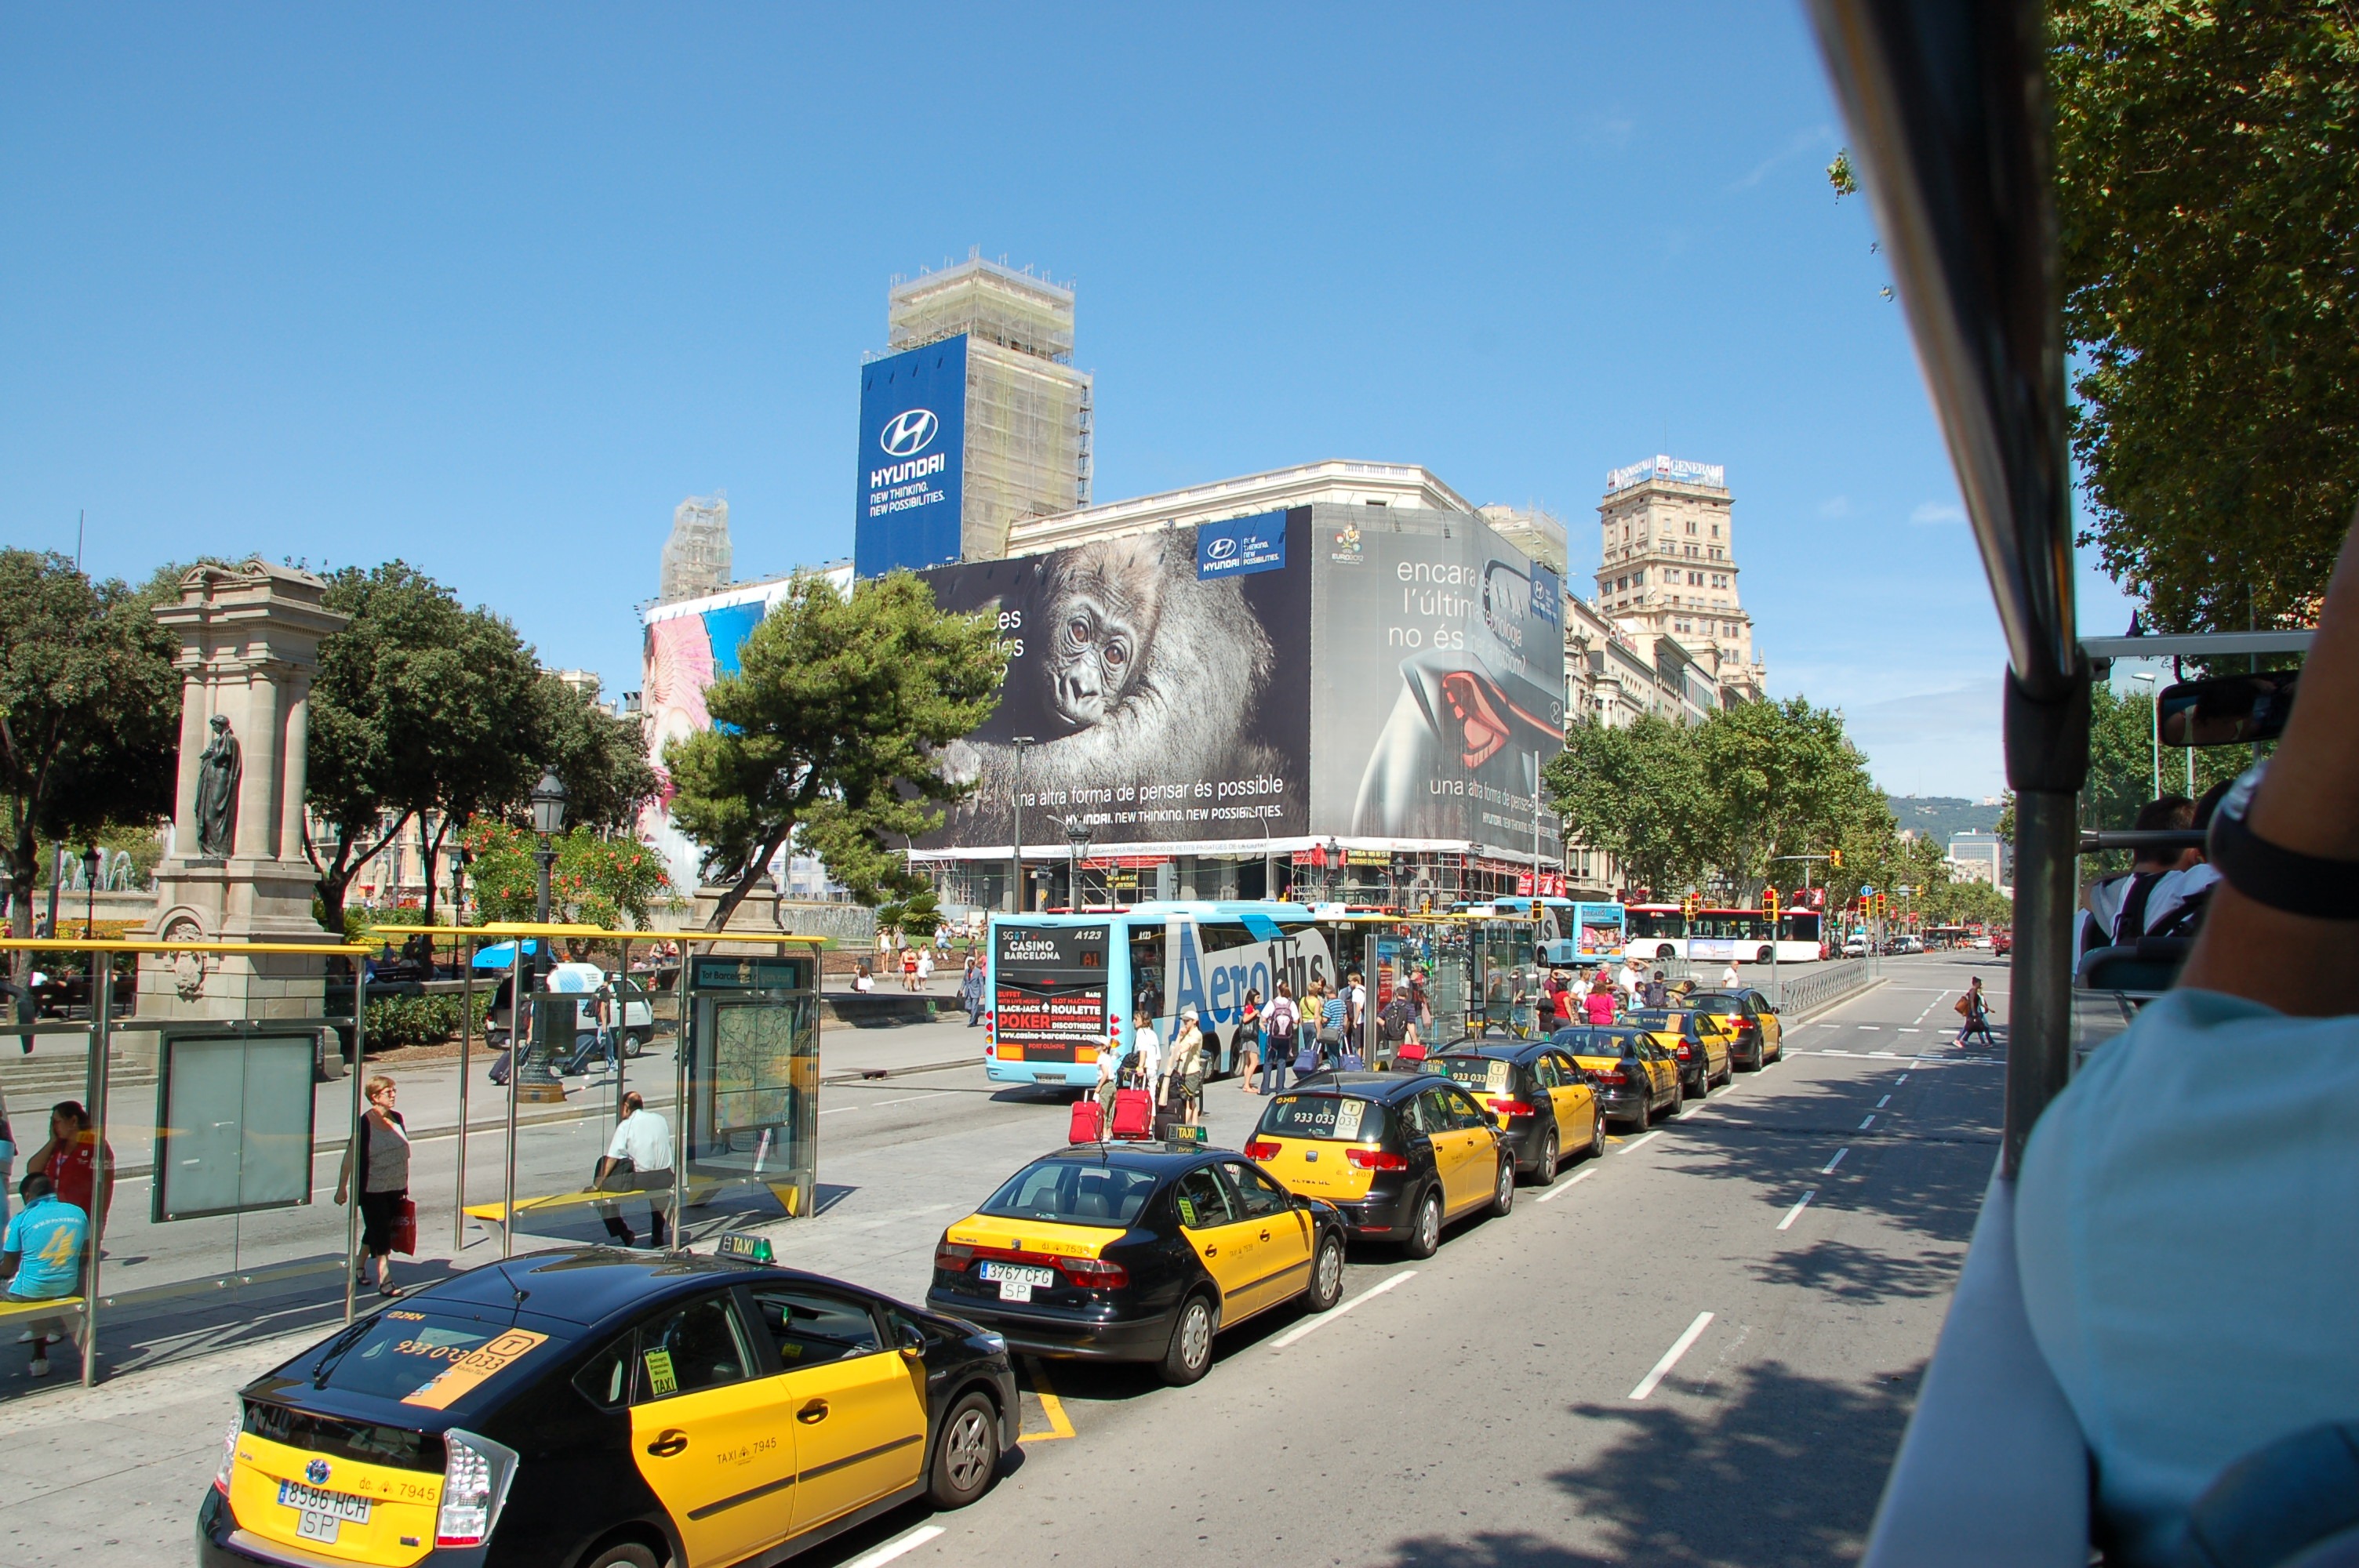
pedestrian, downtown, vacation, taxi, transport, vehicle, holiday, barcelona, public transport, spain